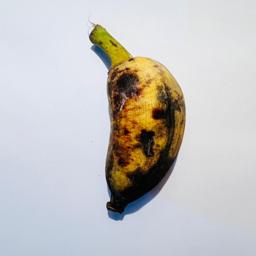
Banana variety: Sabri Kola